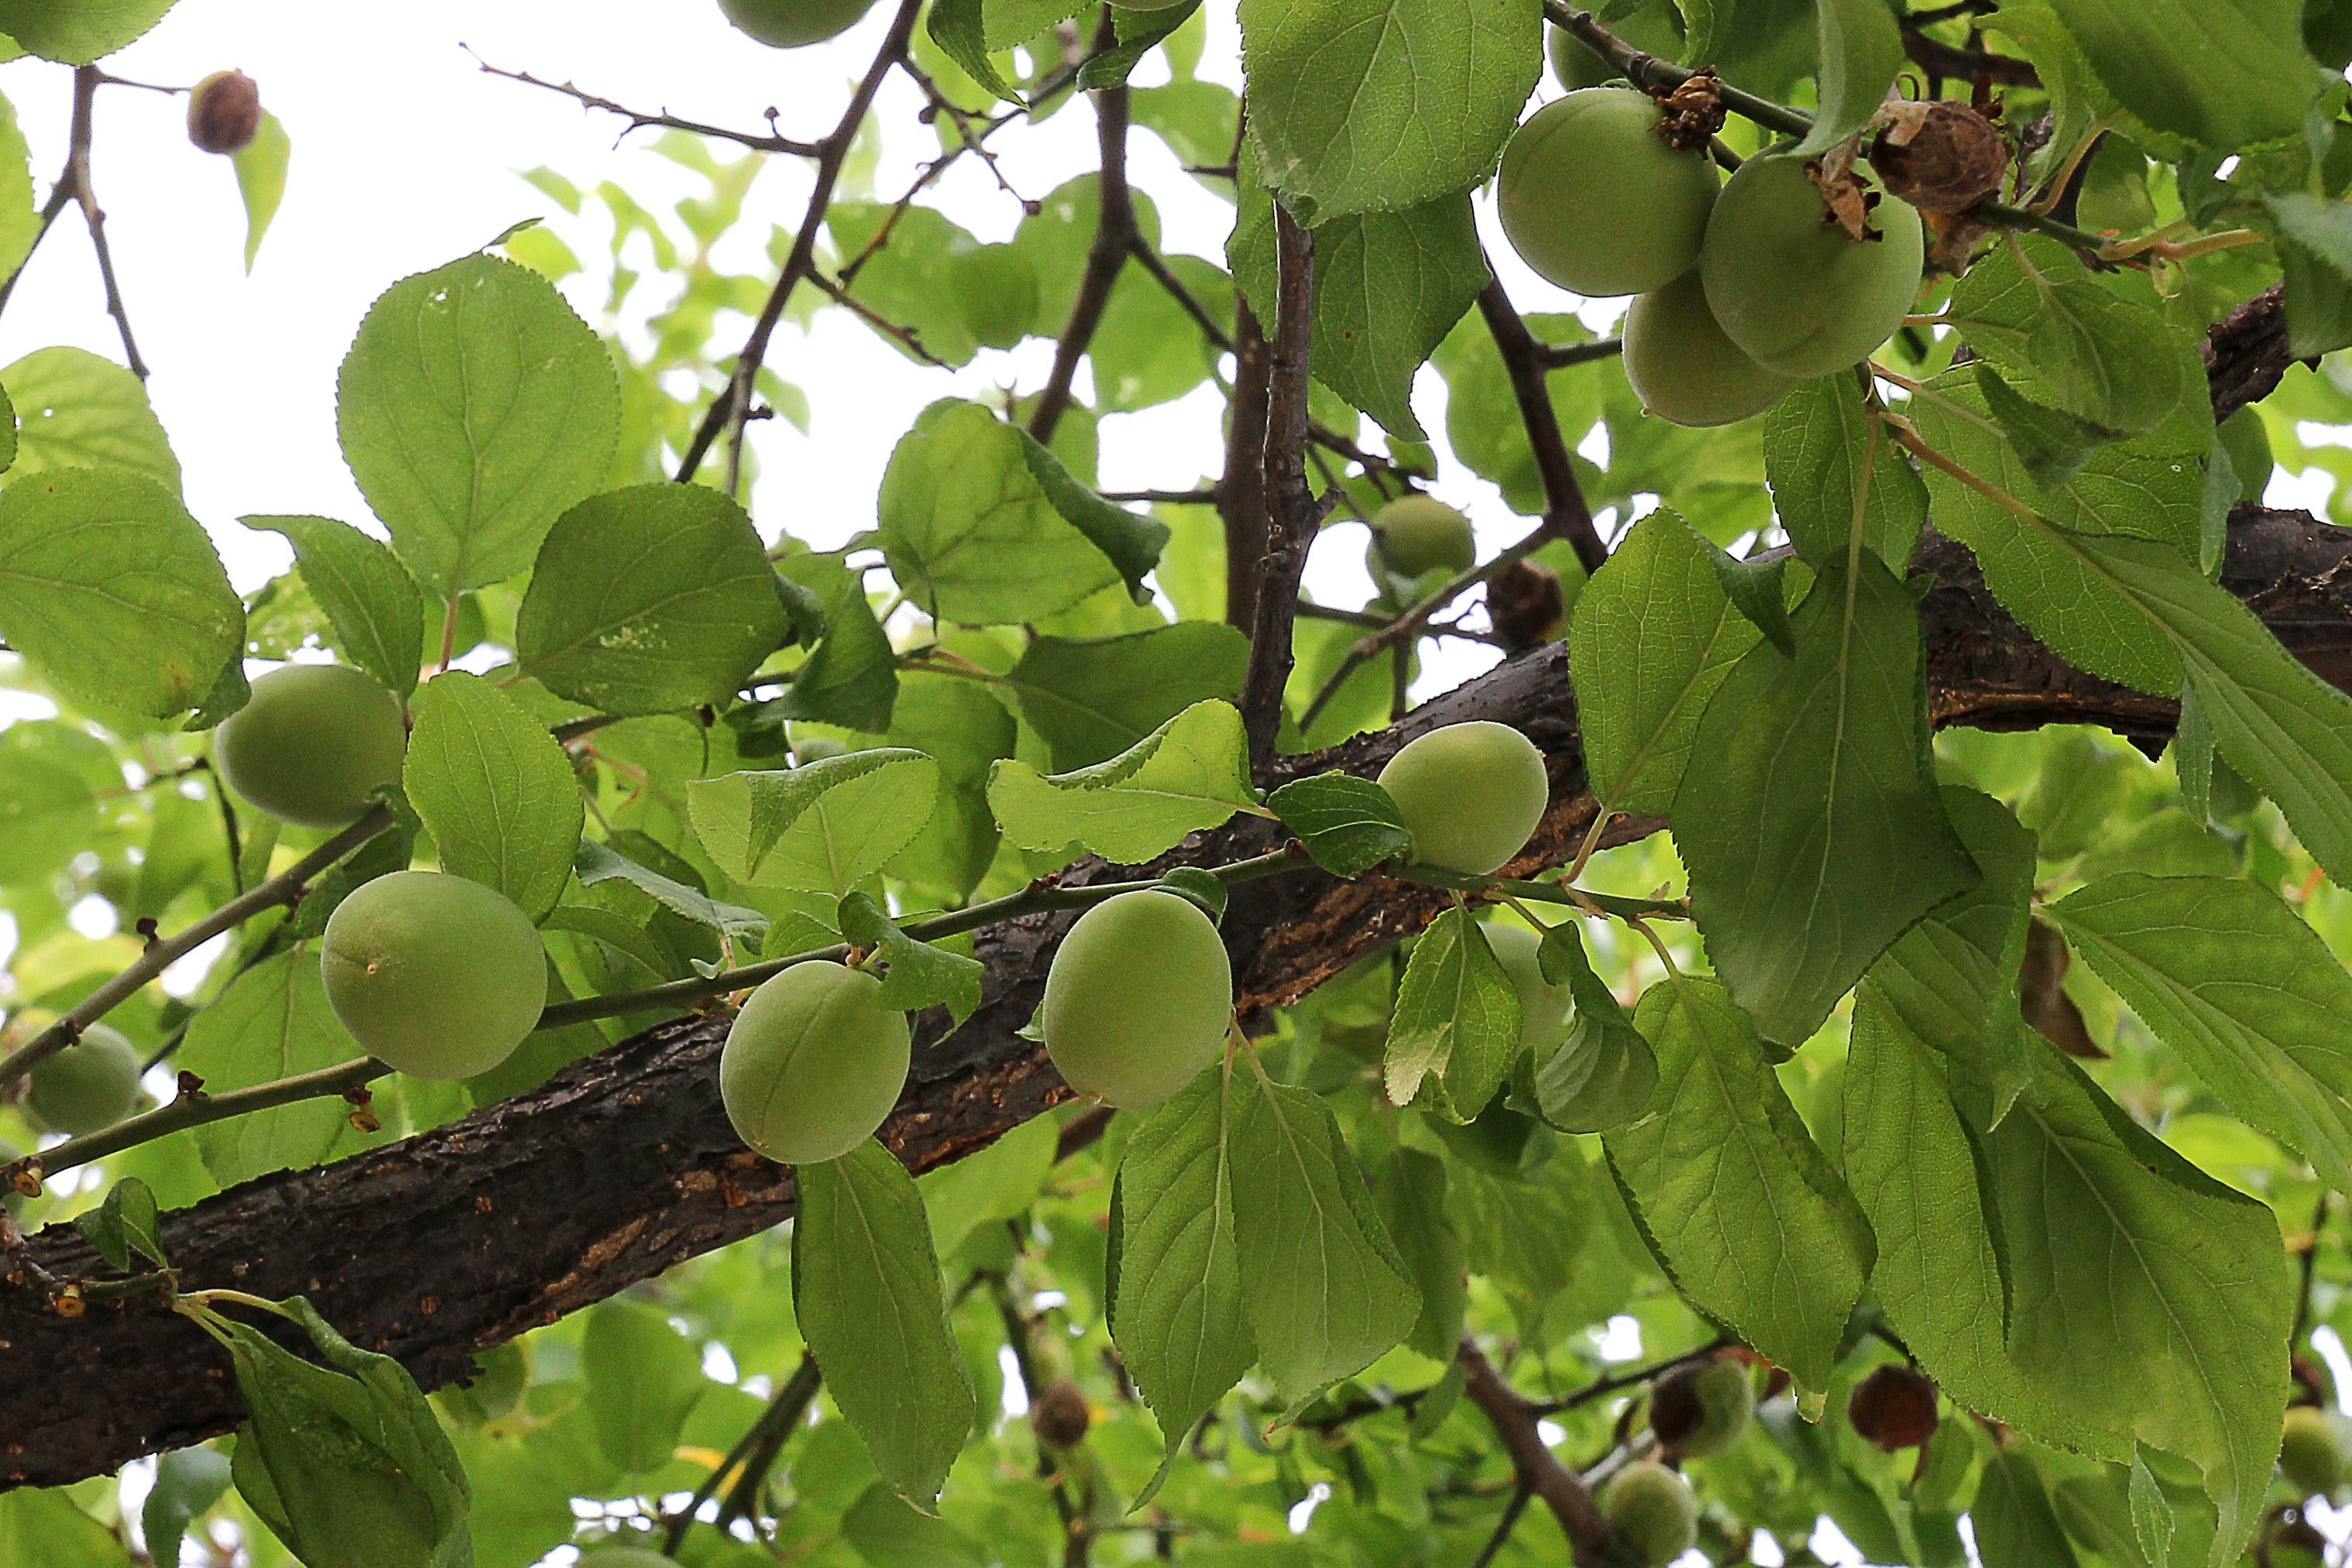
tree, nature, branch, plant, fruit, leaf, flower, food, green, produce, natural, fresh, plum, fresh fruit, leaves, fruits, deciduous, raw, flowering plant, coccoloba uvifera, woody plant, land plant